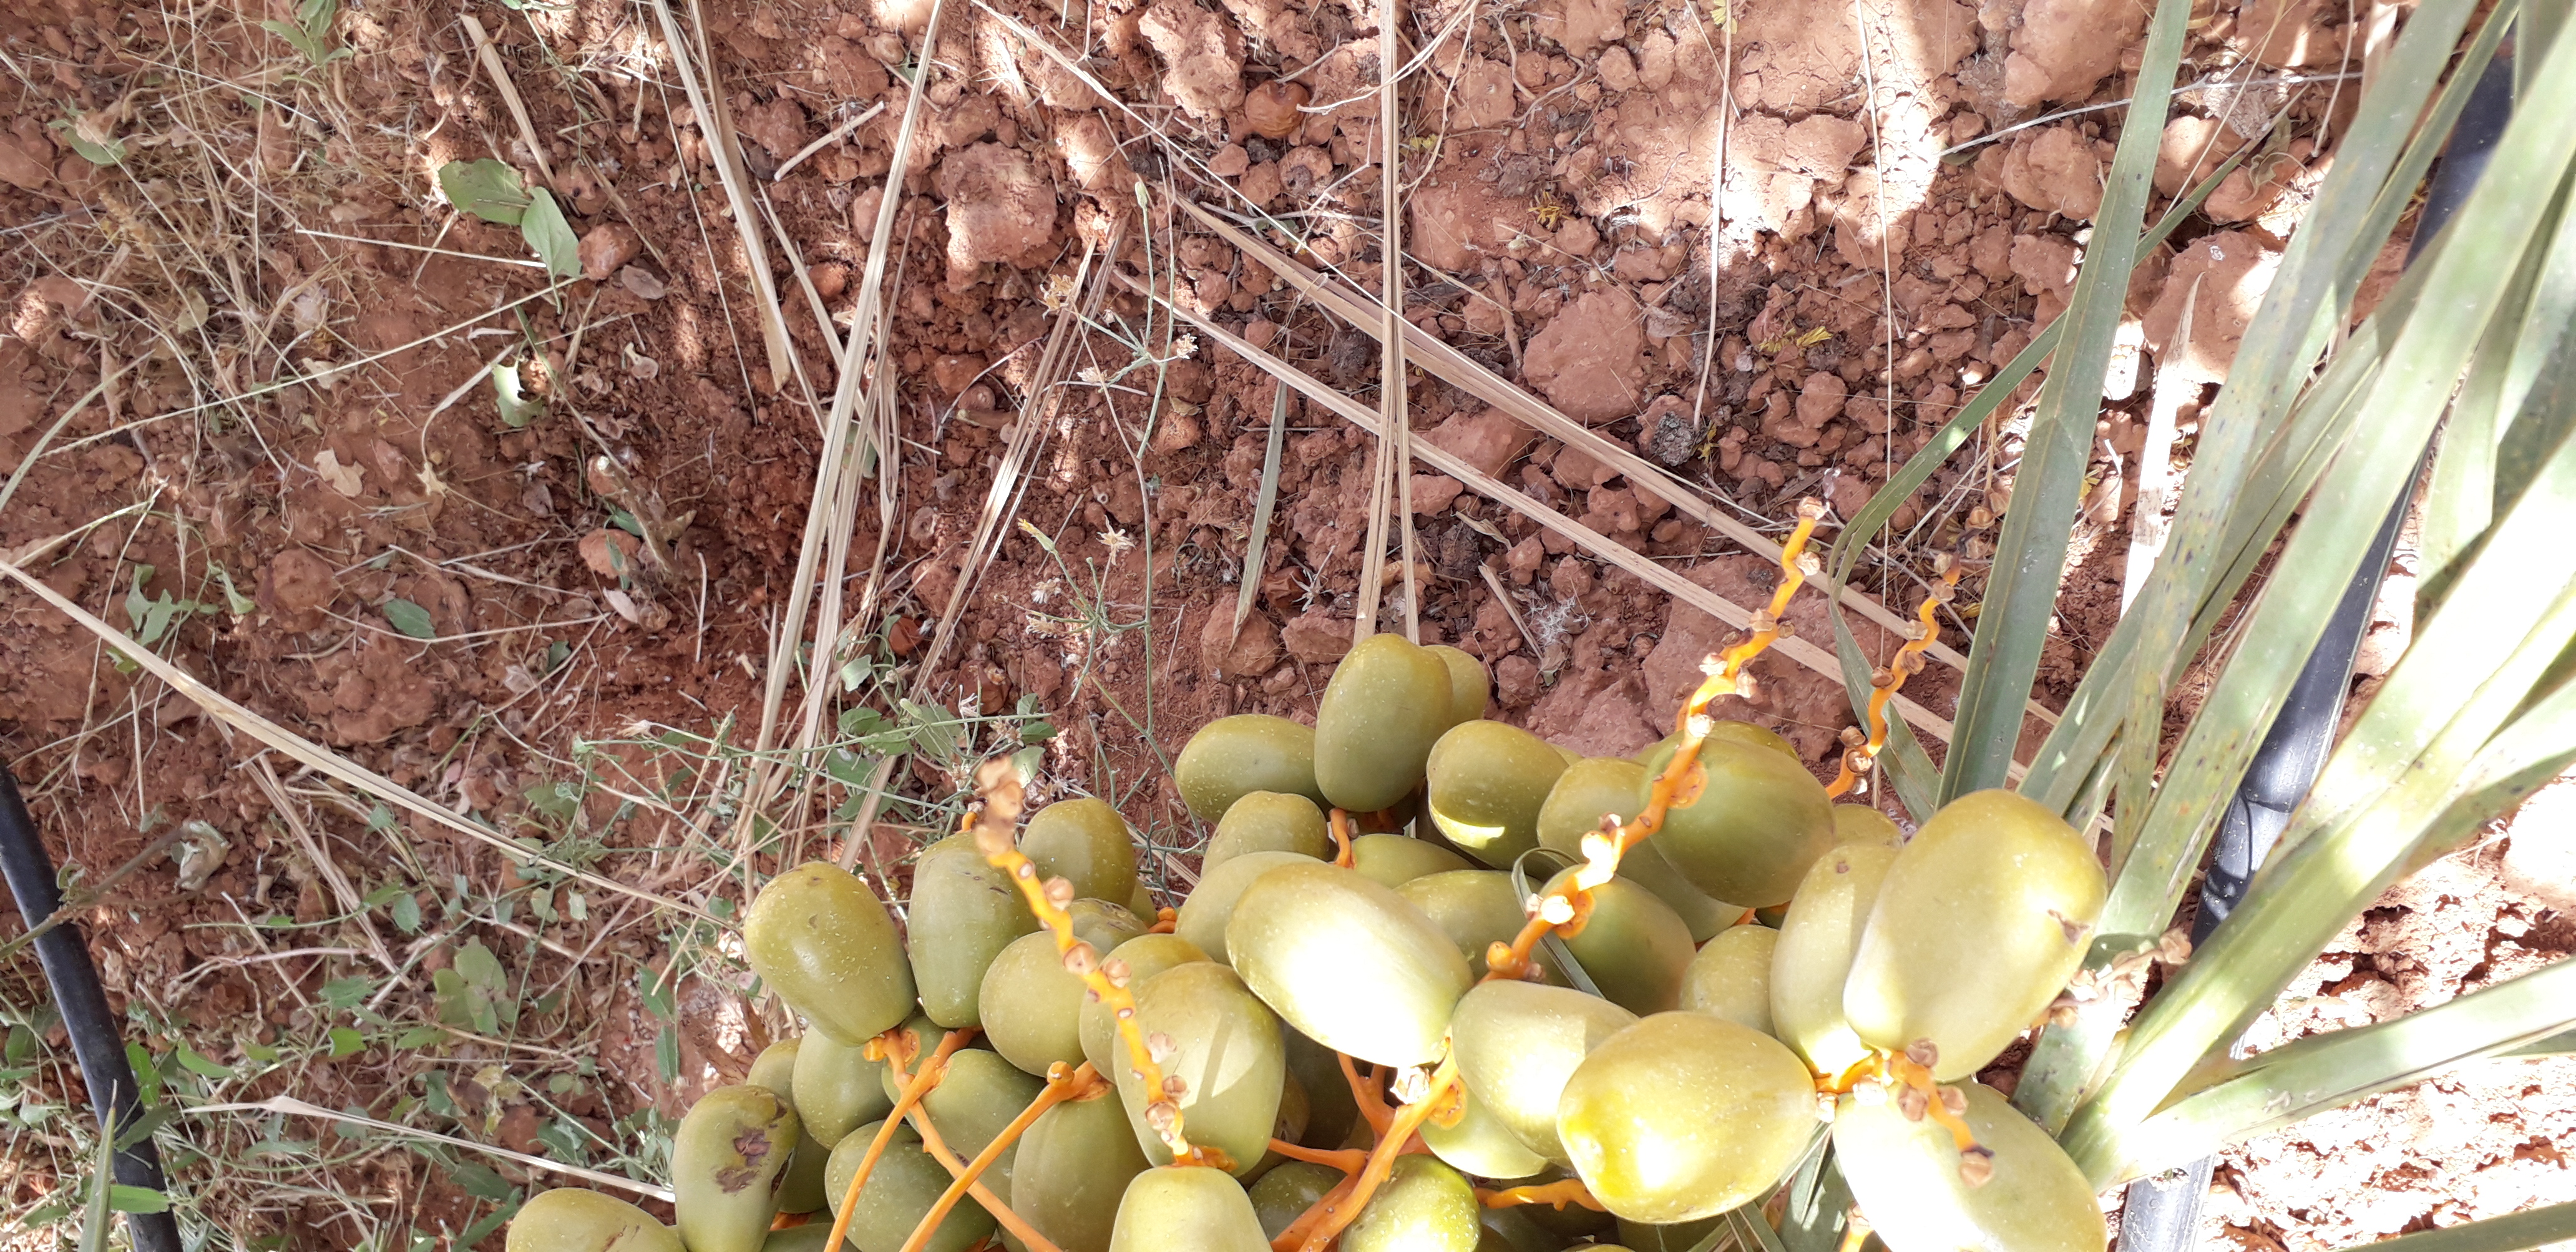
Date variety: Boufagous